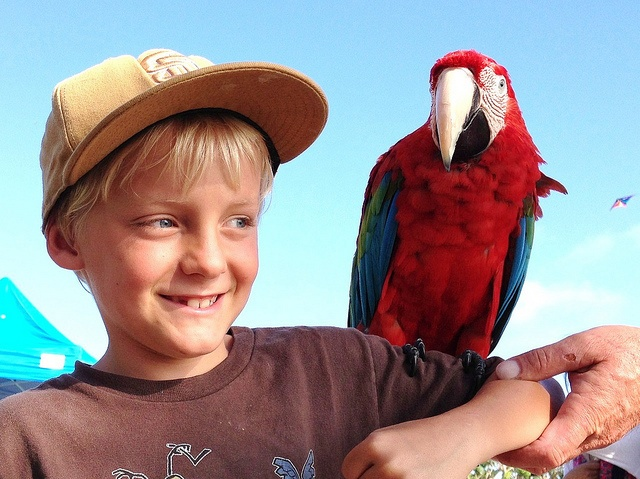
A boy with a parrot on his shoulder.
A young boy with a parrot on his upper arm.
A child in a baseball cap with a large parrot on his upper arm.
a young kid in a hat with a parrot on his shoulder
A young boy with a large parrot perched on his arm.